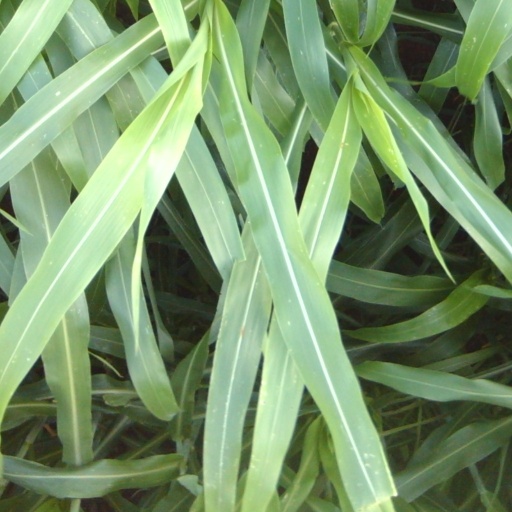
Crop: sorghum